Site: brandenburg
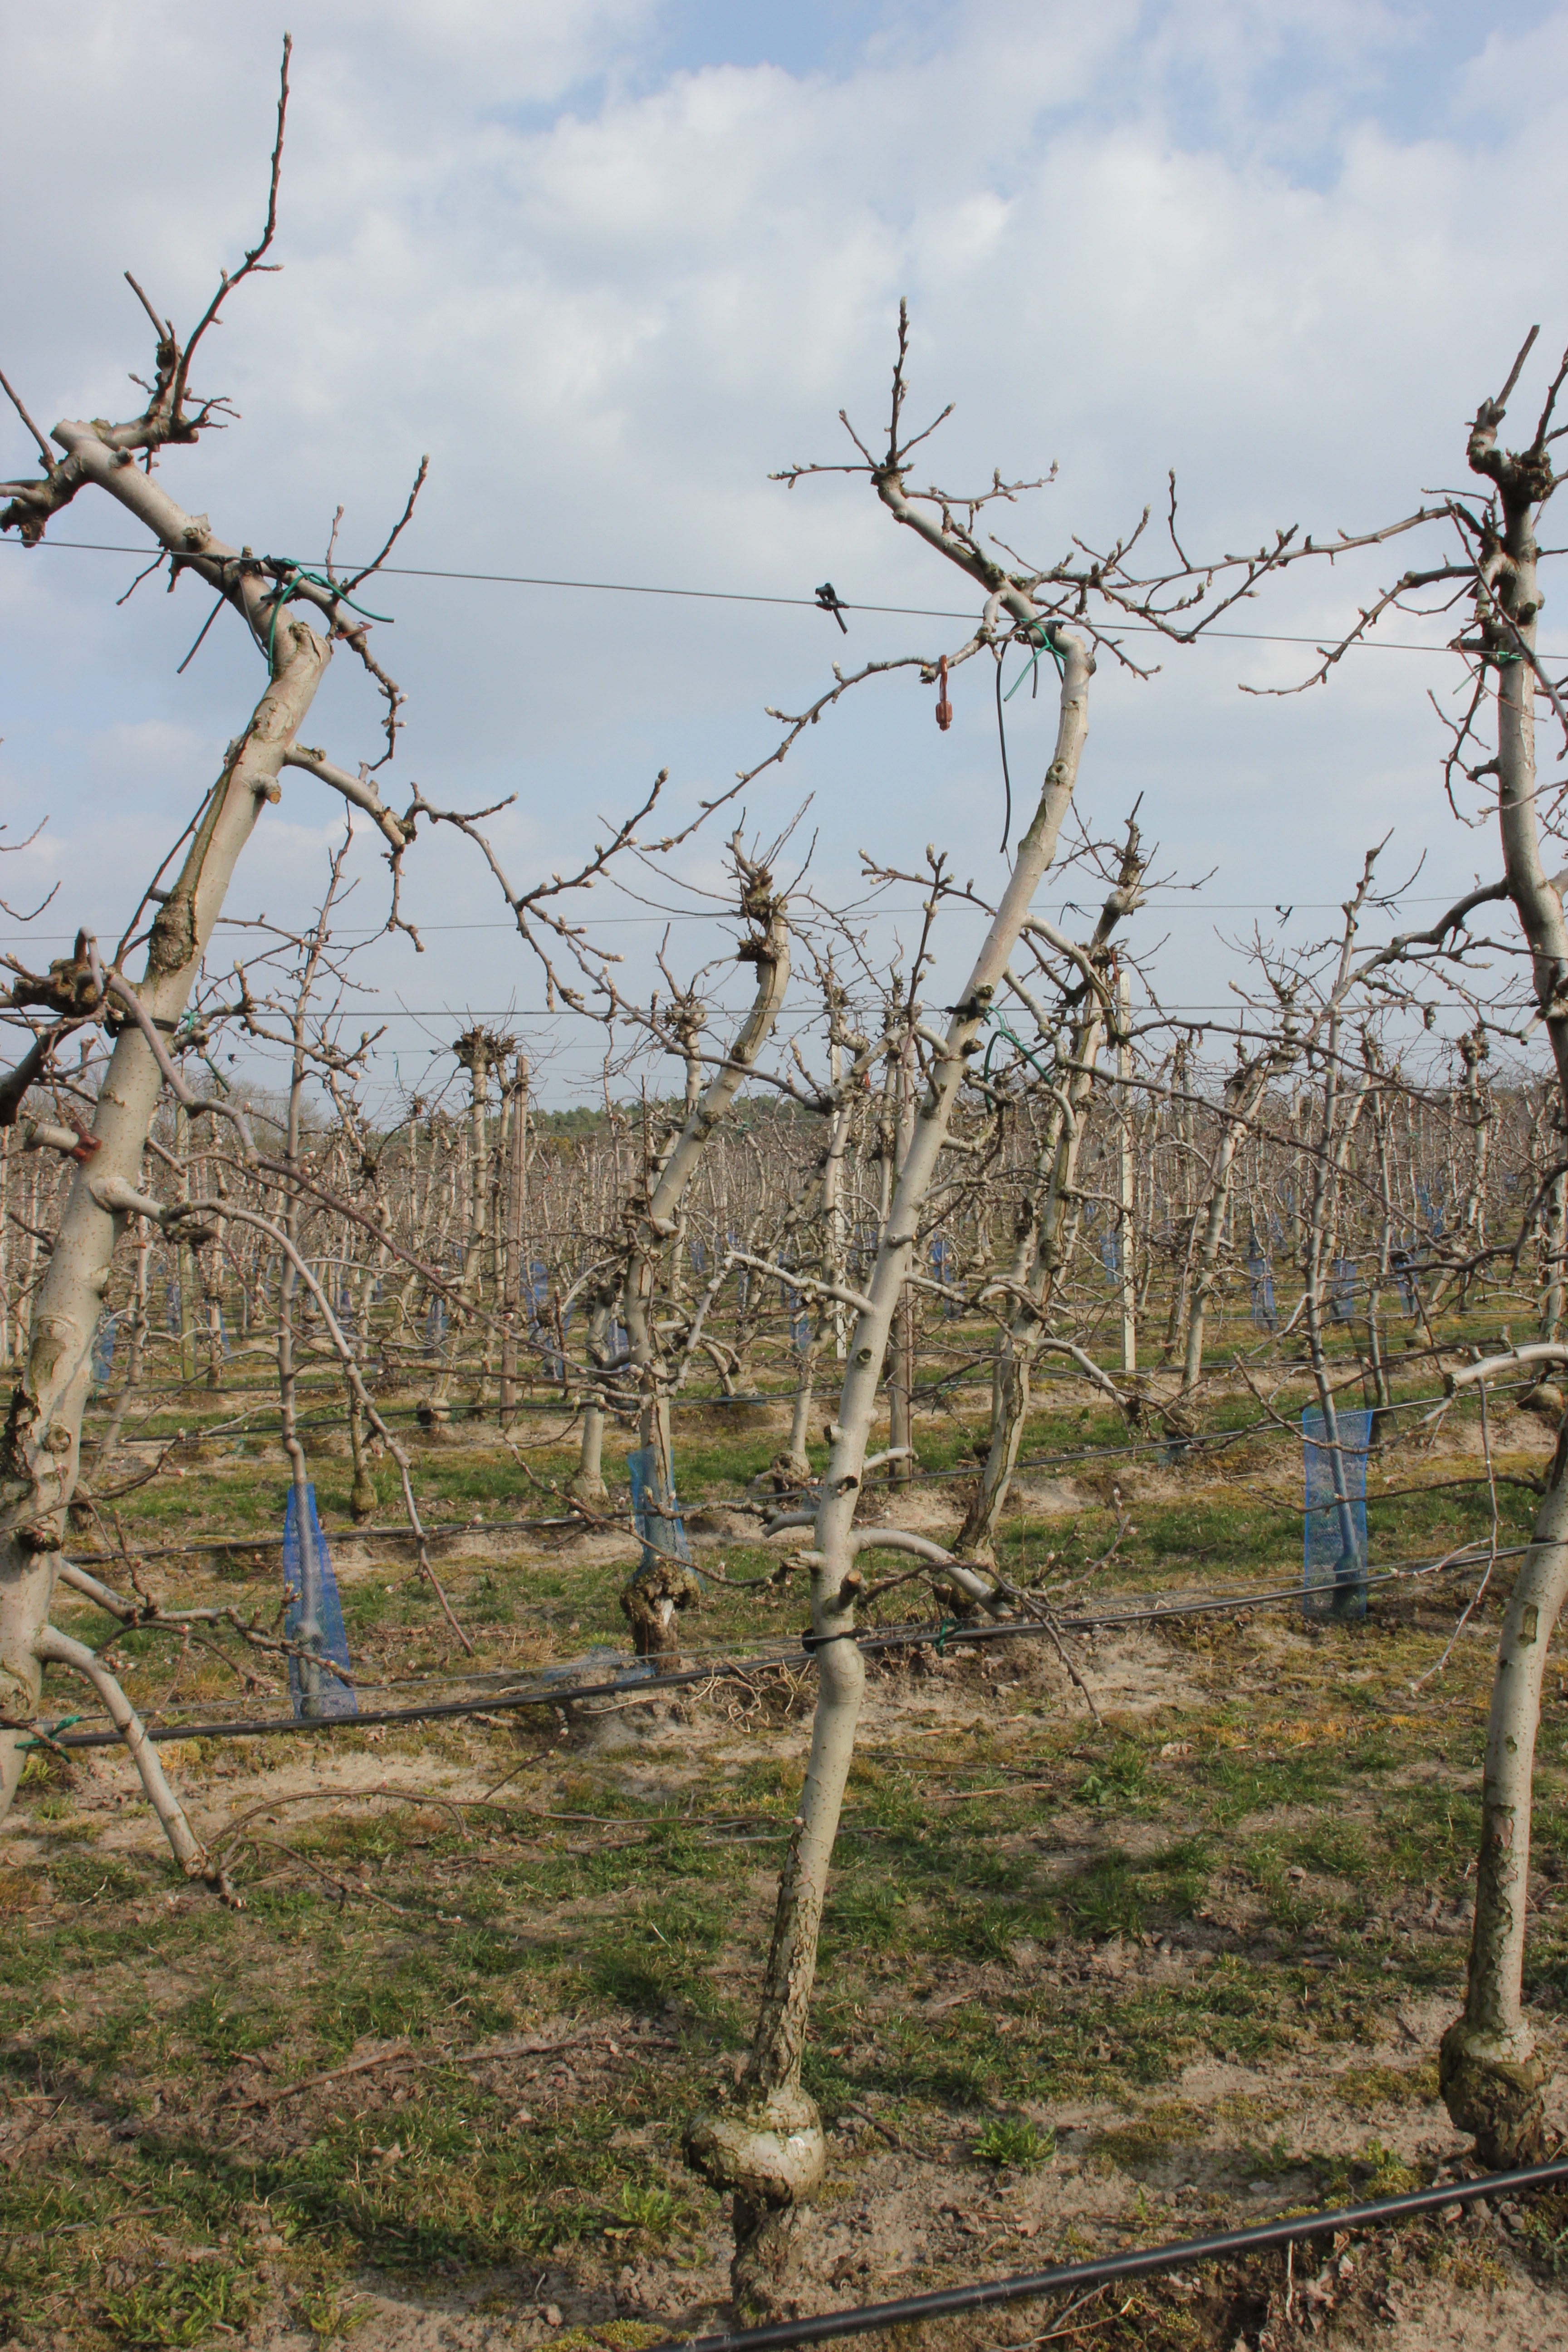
Growth stage (BBCH 03): Bud development